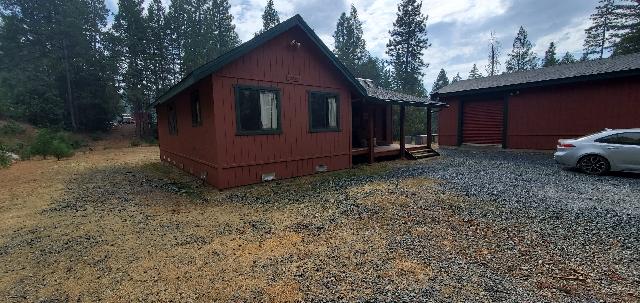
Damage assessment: no_damage